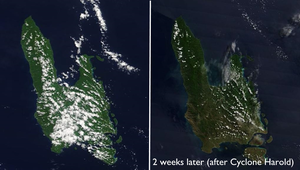
Le cyclone tropical intense Harold est un cyclone tropical très puissant, qui a été à l'origine de dégâts considérables dans les îles Salomon, le Vanuatu, les îles Fidji et les îles Tonga en avril 2020. Harold fut le premier cyclone de catégorie 5 de l'année 2020. Il a d'abord été remarqué le 1ᵉʳ avril, en tant que dépression tropicale se développant dans un creux barométrique à l'est de la Papouasie-Nouvelle-Guinée. Le jour suivant, le système s'est déplacé en direction du sud-est au-dessus de la mer des Salomon et a ensuite été classé en cyclone tropical nommé « Harold » par le Bureau australien de météorologie. Le système est passé dans la zone de responsabilité du Service de météorologie des Fidji le 2 avril.